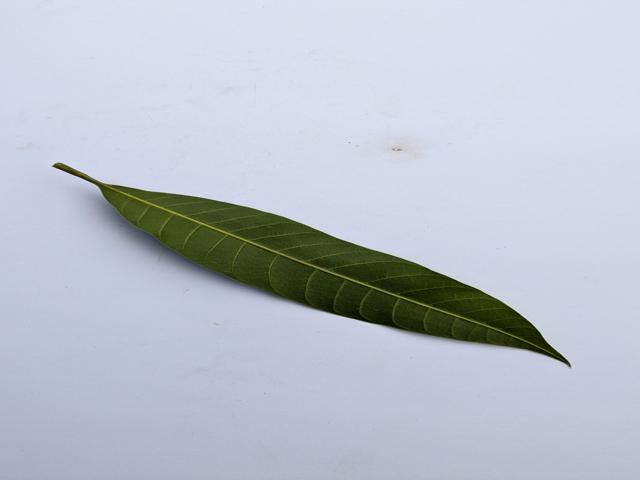
Mango leaf variety: Banana